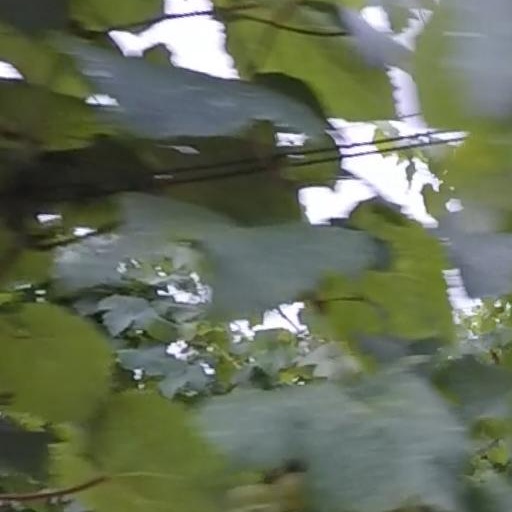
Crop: grape